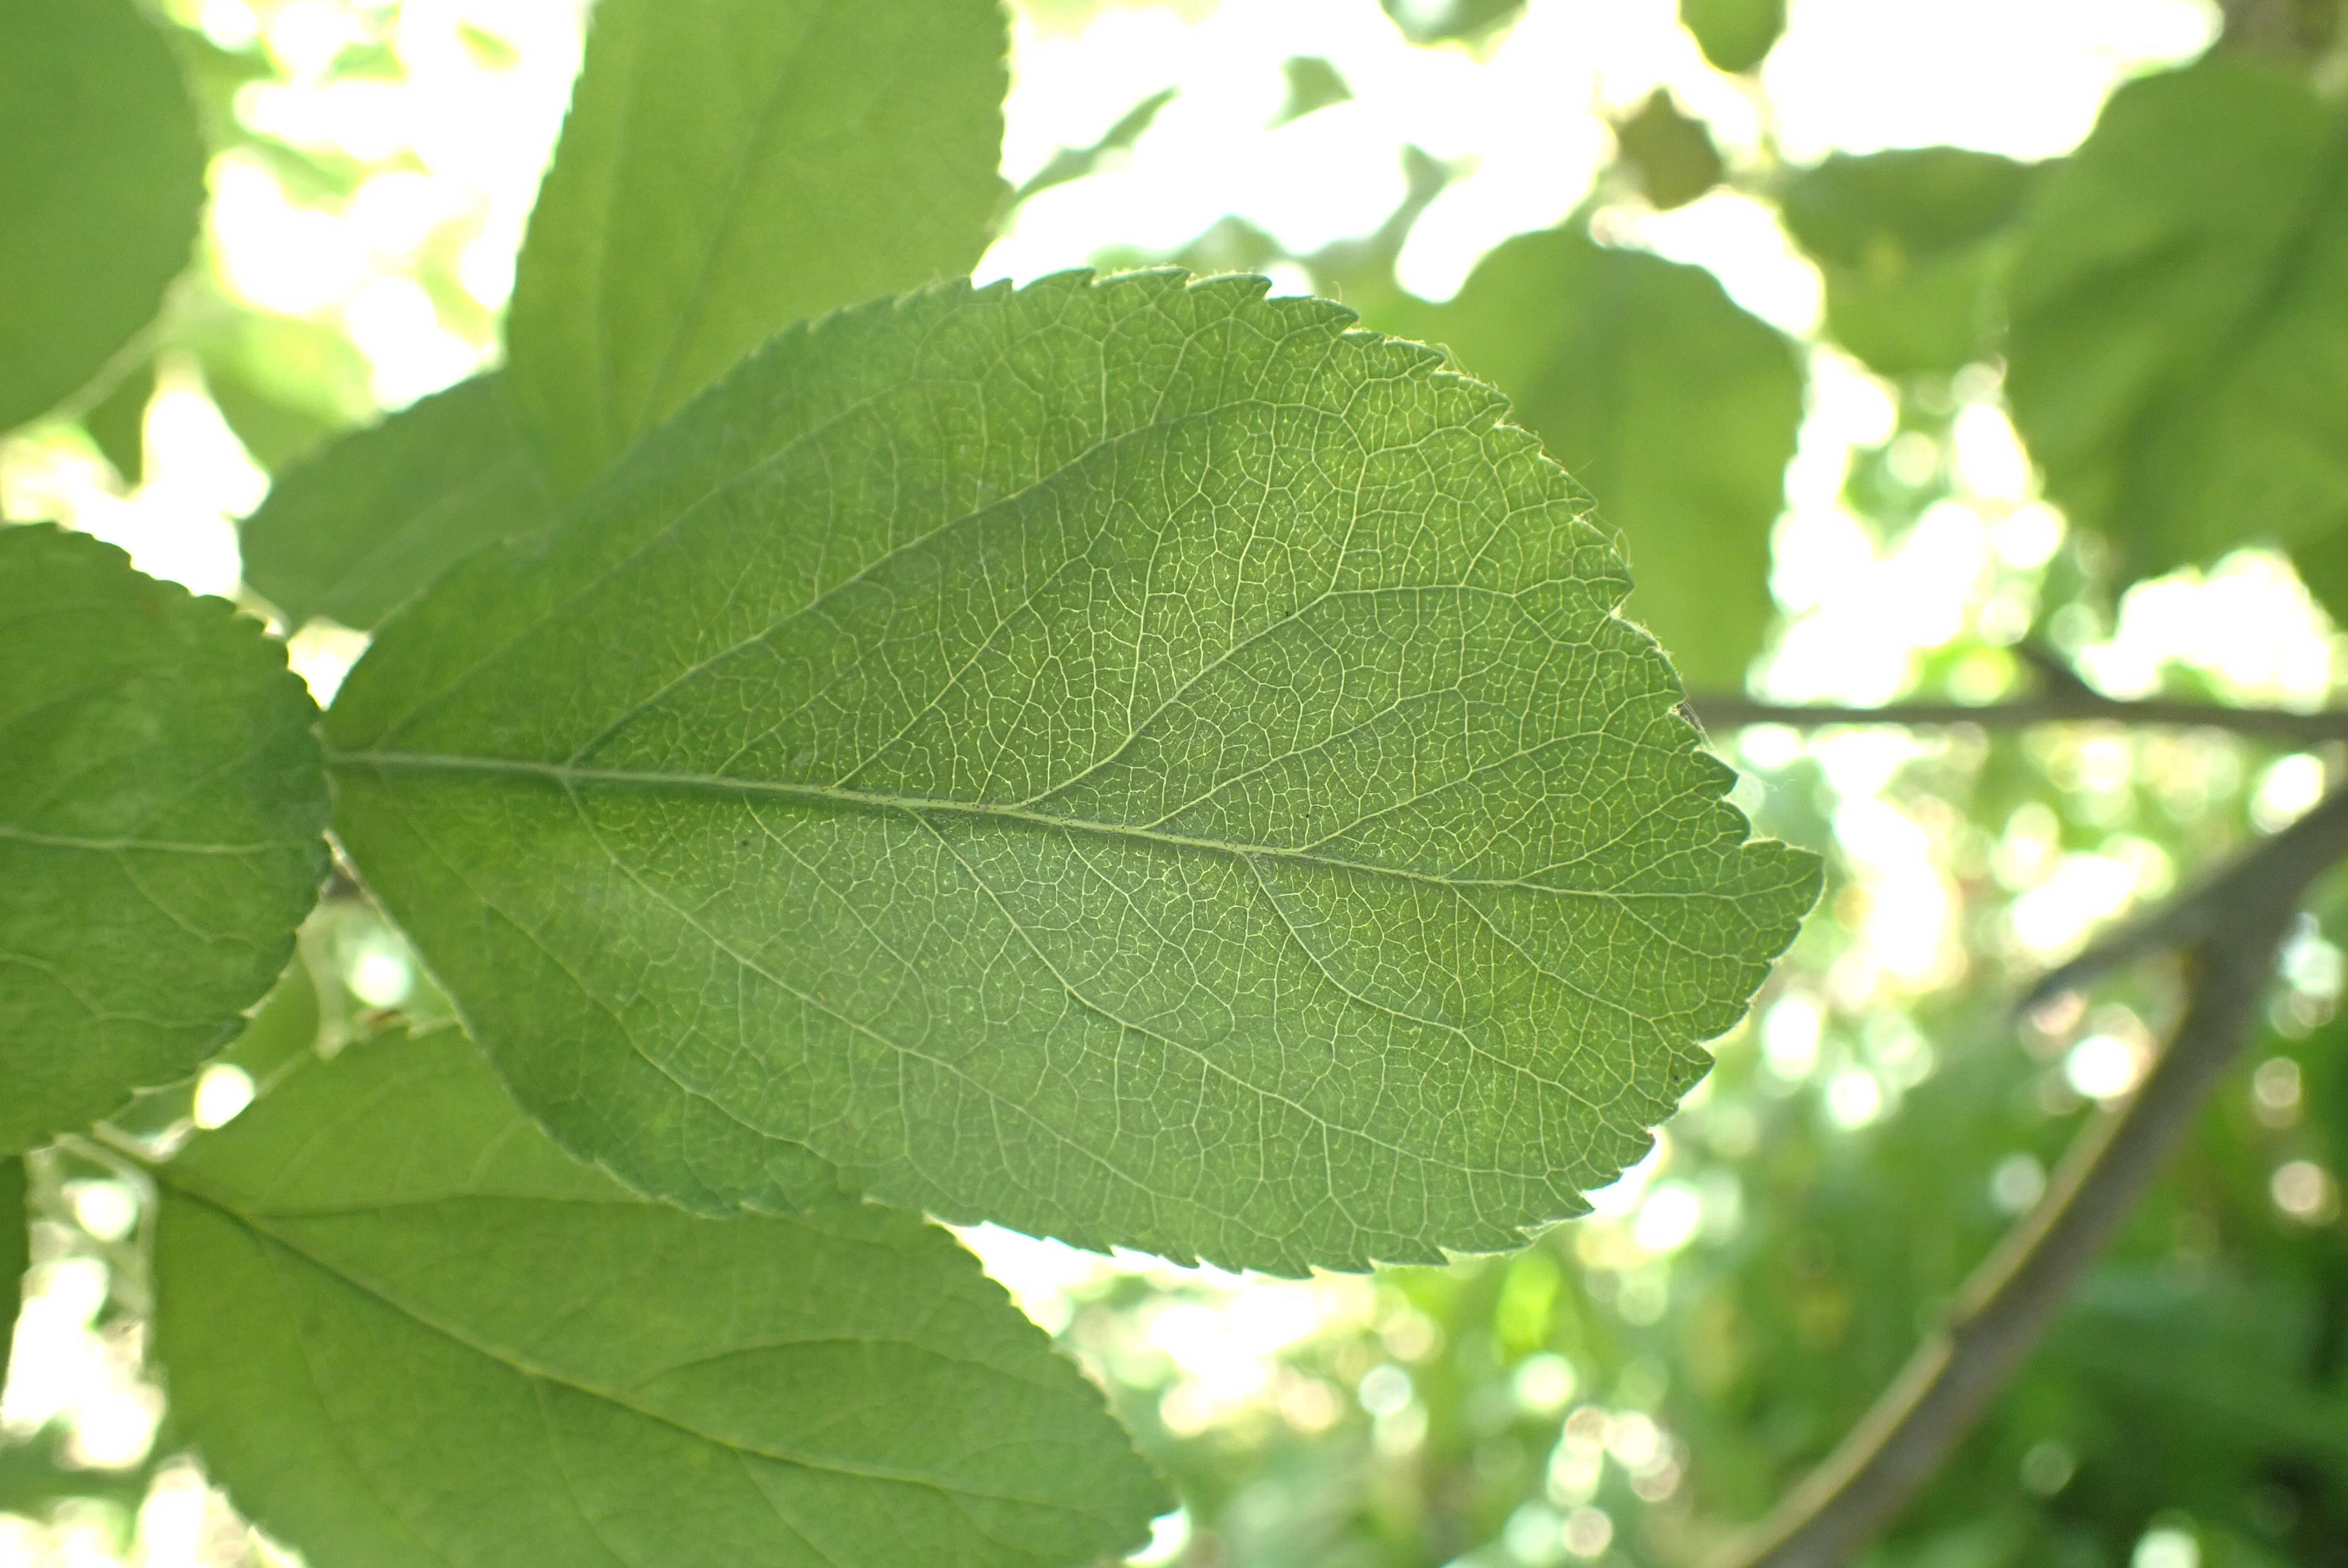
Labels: healthy